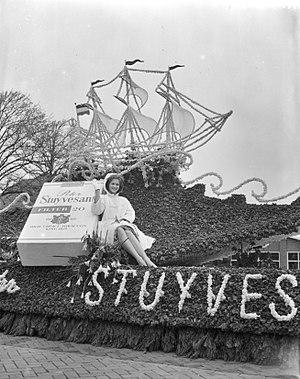
Peter Stuyvesant est une marque de cigarettes blondes. Elle est à l’origine de la collection d’art contemporain Peter Stuyvesant. Marque conceptuelle connue pour sa publicité indirecte, elle a fait l'objet de controverses pour son lobbying pro-tabac et pour ses actions dans plusieurs pays visant à contourner les dispositifs de santé publique contre le tabagisme.